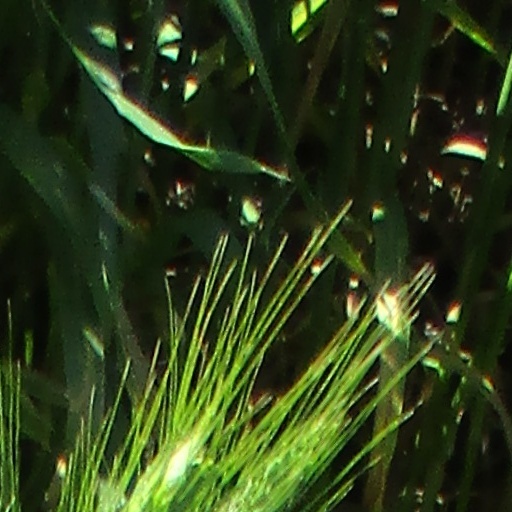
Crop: wheat